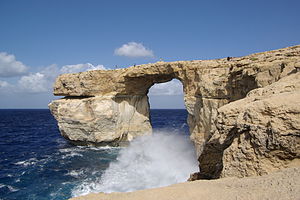
Gozo / Galleri
Gozo er den næststørste ø i det maltesiske ørige.